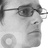
Emotion: sad